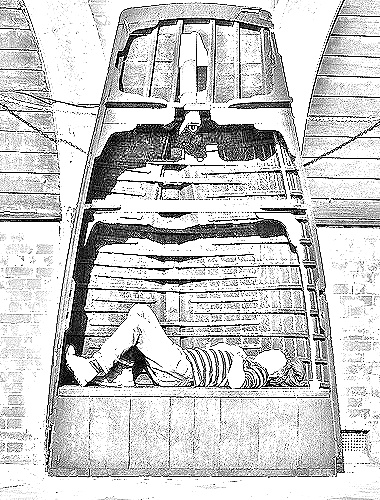
Portrait style: Sketch Portrait